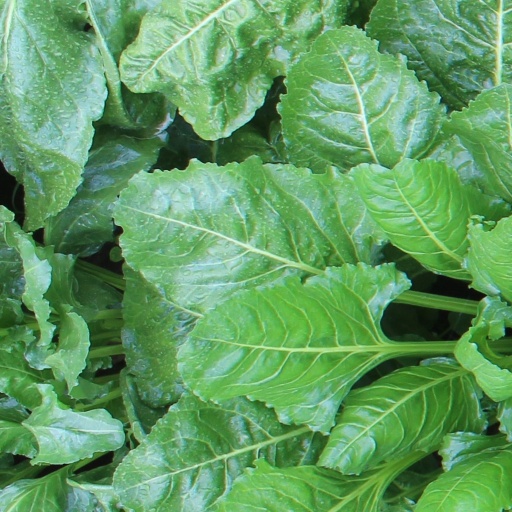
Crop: sugar beet